Documenta 7

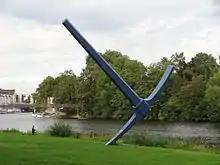
Spitzhacke (Claes Oldenburg) 02

documenta 7 was the seventh edition of documenta, a quinquennial contemporary art exhibition. It was held between 19 June and 28 October 1982 in Kassel, West Germany. The artistic director was Rudi Fuchs.